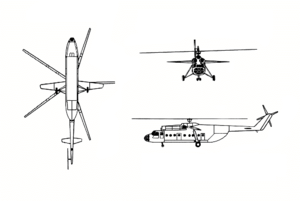
Le Mil Mi-6, est un hélicoptère de transport lourd de fabrication soviétique dont le prototype fait son premier vol en 1957. Long de presque 42 m, il est resté pendant plus de 10 ans non seulement le plus grand hélicoptère du monde mais aussi le premier hélicoptère à turbine soviétique. Un certain nombre de records furent franchis au cours des essais en vol comme l'emport d'une charge utile de 20 117 kg, une masse supérieure à la masse à vide du plus grand hélicoptère non soviétique de cette époque, le Sikorsky CH-54 Skycrane.